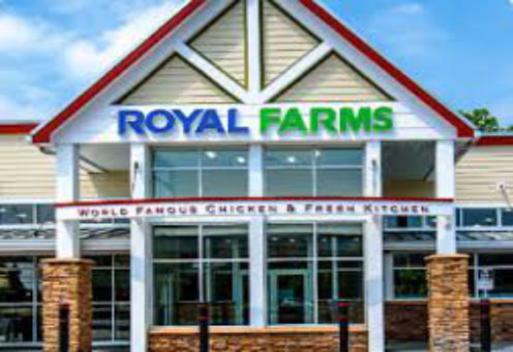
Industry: Food